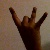
The image shows a hand gesture representing the number 8 in Indian Sign Language.